Peter Pan in Kensington Gardens

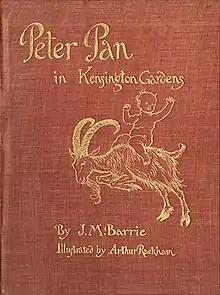
First edition

Peter Pan in Kensington Gardens is a novel by J. M. Barrie, illustrated by Arthur Rackham, and published by Hodder & Stoughton in late November or early December 1906; it is one of four major literary works by Barrie featuring the widely known literary character he created, Peter Pan. Most of the text originally appeared as chapters 13–18 of Barrie's 1902 novel "The Little White Bird".